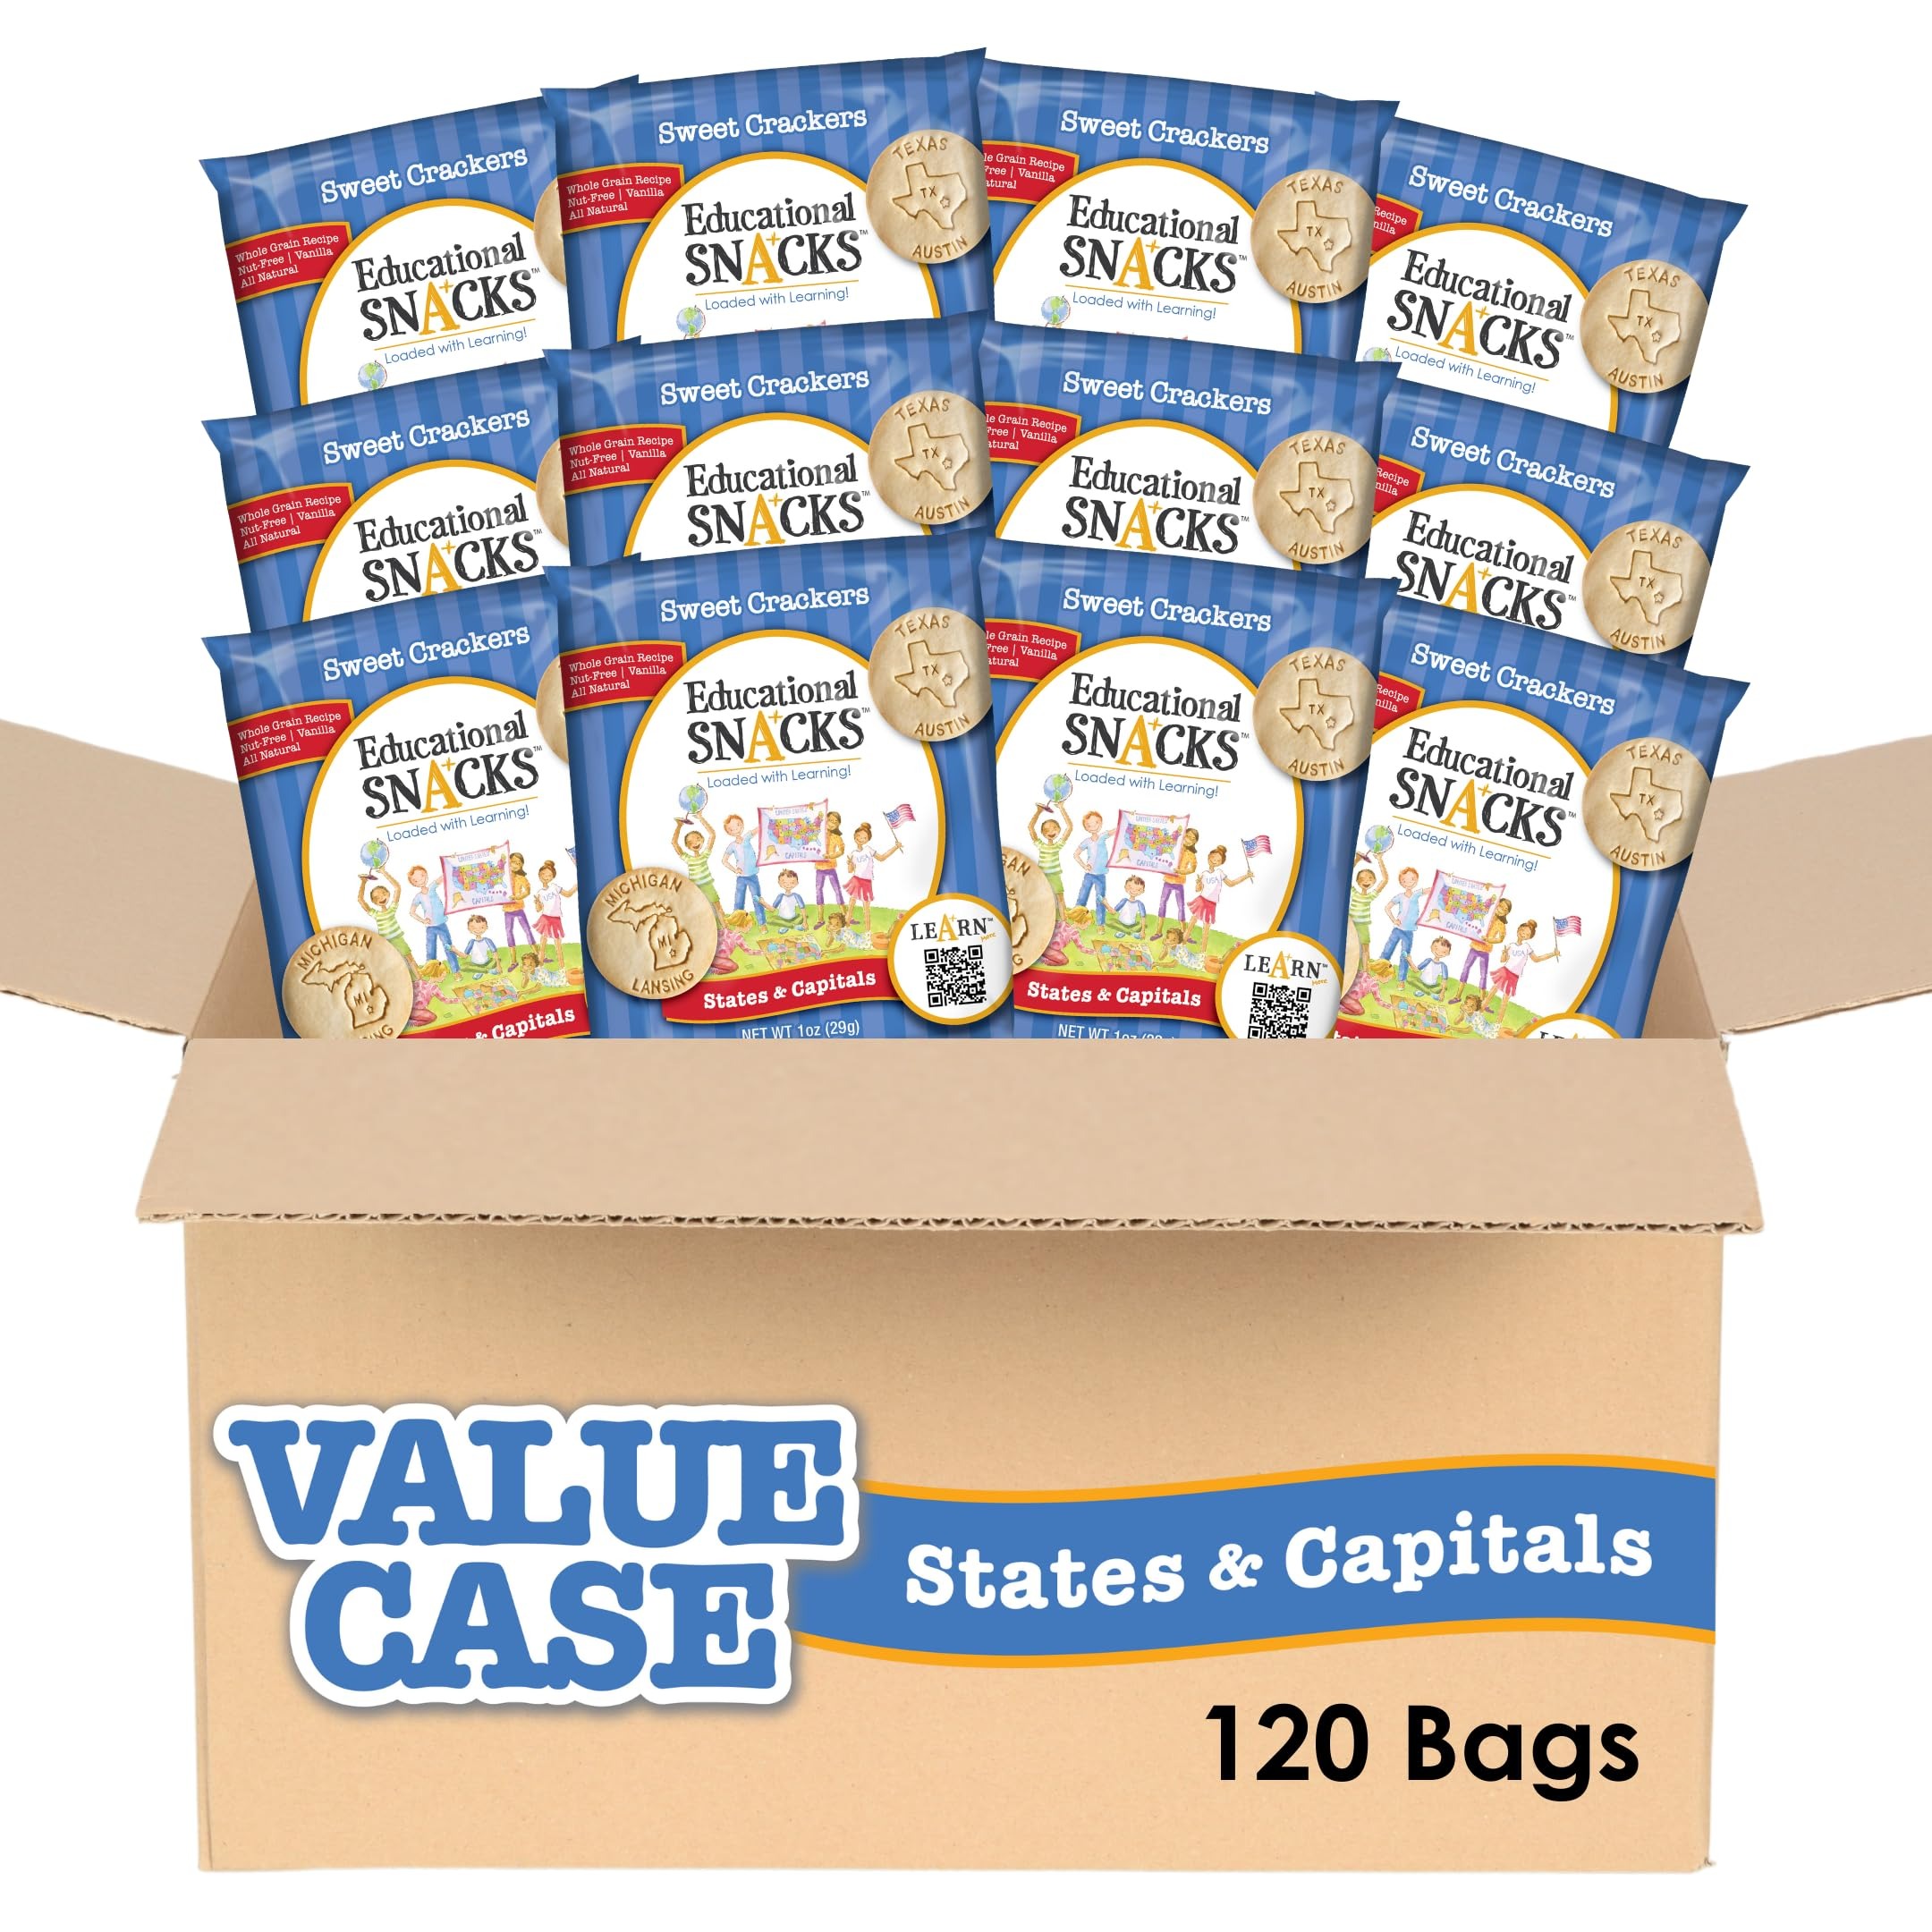
Item Name: EDUCATIONAL SNACKS – States & Capitals Edition | Nut-Free, All-Natural Educational Snacks for Kids | Explore U.S. States & Capitals – Different Mix in Every Bag | 120-Pack for Schools, Camps & Large Group Learning
Bullet Point 1: STATES & CAPITALS – Features all 50 states from Alaska to Wyoming. Learn spelling, geography, capital cities, abbreviations and more. Collect, trade & find on a map. Great travel snack for whole family…try to name all 50 States & Capitals on your next road trip. You’ll find a different mix of States in every bag so you can learn something new every day! How many states have you been to?
Bullet Point 2: NUT FREE, PEANUT FREE, TREE NUT FREE, CLEAN LABEL, ALL NATURAL 51% Whole Grain, No Cholesterol, No Trans Fat, No Hydrogenated Oils, No High Fructose Corn Syrup, No Artificial Flavors, No Artificial Colors. Delicious, All Natural and Loaded with Learning. One wholesome recipe for all varieties. Sweet vanilla crackers (not chocolate or cinnamon). Individually Wrapped, Ready to Serve and SMART SNACK APPROVED.
Bullet Point 3: HEALTHY SNACKS FOR KIDS – PRESCHOOL SNACKS, KINDERGARTEN SNACKS, DAYCARE SNACKS, SCHOOLYARD SNACKS OR CLASSROOM SNACKS FOR STUDENTS. Fun for birthdays, class parties, class projects, field trips, road trips, youth groups, camps, camping trips, Halloween trick or treat & Christmas presents.
Product Description: Educational Snacks (similar to Animal Crackers, Goldfish Crackers, Shortbread Cookies or Graham Crackers) have been served in schools for lunch and after-school snacks, classrooms by teachers, packed in lunches by parents and given as gifts by grandparents. Delicious, All-Natural & Loaded with Learning, our Educational Snacks go great with milk, juice, coffee, tea, ice cream, yogurt and broccoli (ok maybe not broccoli). Transform snack time into an engaging educational experience with our States & Capitals Educational Snacks. Each sweet vanilla cracker is stamped with the shape of a U.S. state, its name, capital city, abbreviation, and a star marking the capital’s location. With a different mix of states in every bag, children can explore various states and capitals in a fun and tasty way. Each bag features a QR code that links to our exclusive LEARN MORE digital magazine—offering enrichment activities and educational content to complement the snack experience. Perfect for road trips, classroom activities, or after-school treats, these snacks are designed to make learning geography enjoyable. Parents and educators will appreciate the educational value, while kids will love the taste and engaging experience. Crafted with all-natural ingredients and whole grains, our snacks are nut-free—making them a safe choice for school environments. Individually wrapped for convenience, they’re ideal for lunchboxes, parties, and educational events. Make snack time a learning adventure with States & Capitals Educational Snacks—where there’s education in every bite!
Value: 120.0
Unit: Ounce

Price: 57.69